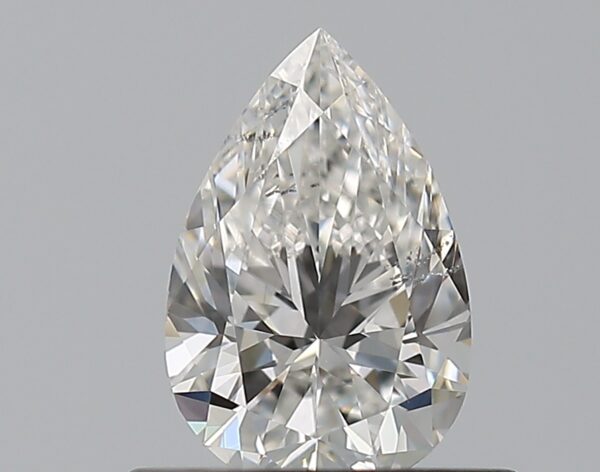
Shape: pear
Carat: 0.52
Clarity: SI1
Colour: F
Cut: EX
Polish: EX
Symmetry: VG
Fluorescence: N
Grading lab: GIA
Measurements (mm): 6.84 x 4.5 x 2.87